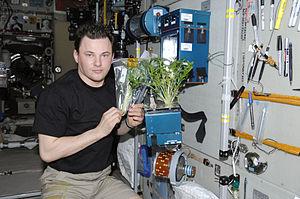
Les plantes sont utilisées dans l'espace à la fois à des fins de recherche fondamentale et dans la perspective d'applications pratiques comme le renouvellement de l'atmosphère ou l'alimentation des équipages.
La Station spatiale internationale, en abrégé SSI ou ISS, est une station spatiale placée en orbite terrestre basse, occupée en permanence par un équipage international qui se consacre à la recherche scientifique dans l'environnement spatial. Ce programme, lancé et piloté par la NASA, est développé conjointement avec l'agence spatiale fédérale russe, avec la participation des agences spatiales européenne, japonaise et canadienne.